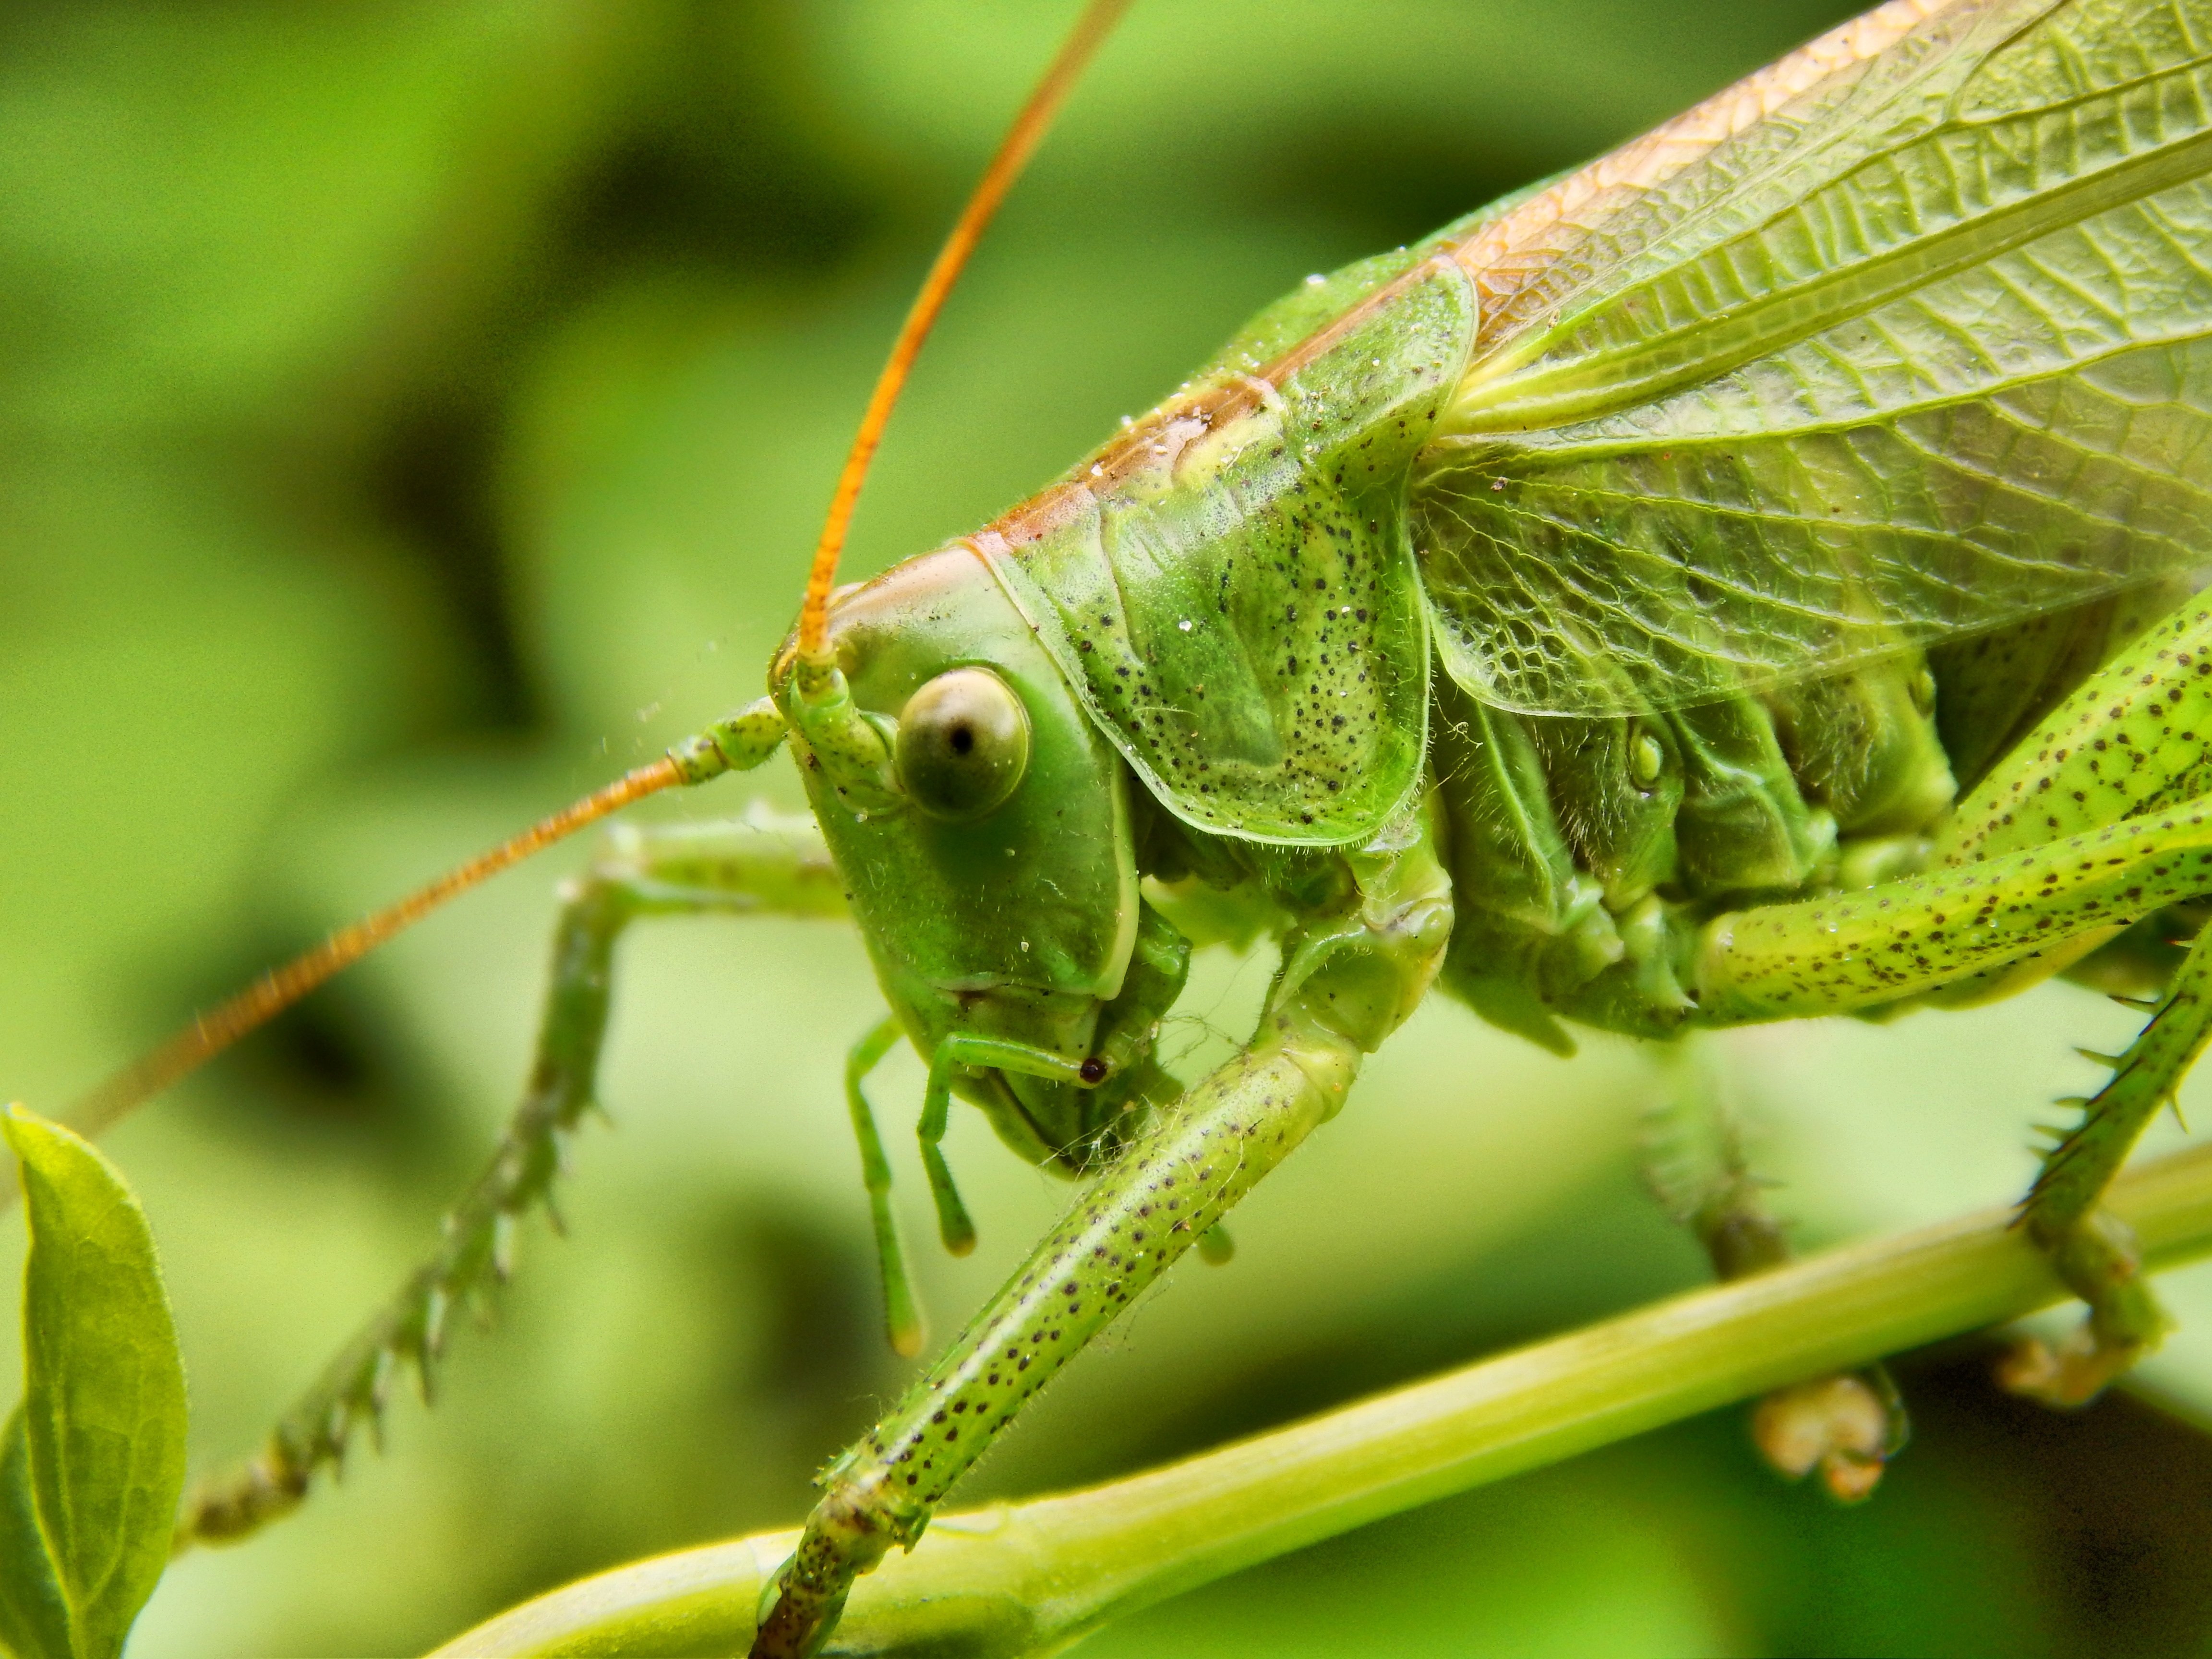
nature, wood, photography, green, insect, macro, brown, fauna, invertebrate, close up, grasshopper, locust, antennae, macro photography, arthropod, plant stem, net winged insects, true bugs, cricket like insect